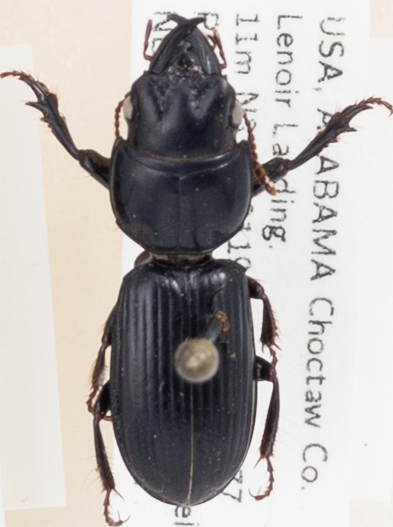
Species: Scarites subterraneus
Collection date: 2018-07-31
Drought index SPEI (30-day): -0.302
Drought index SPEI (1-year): -0.02
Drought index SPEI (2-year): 0.24